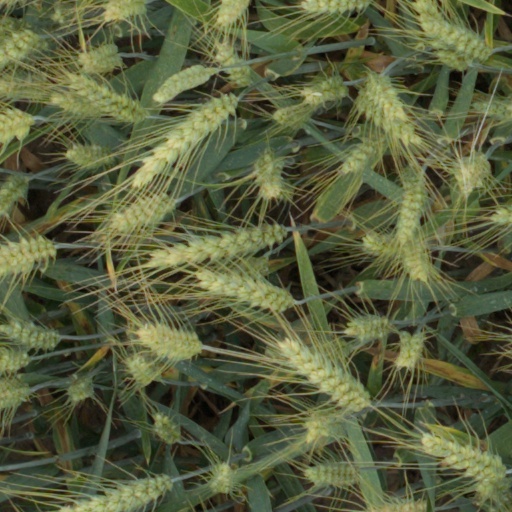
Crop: wheat